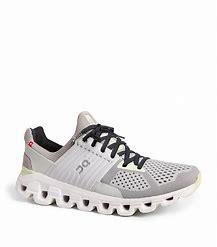
Brand: ON
Model: Cloudswift